Fehmarn-Burg station

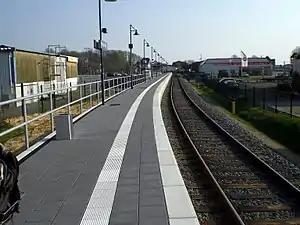
2011

Fehmarn-Burg station is a railway station in the municipality of Burg auf Fehmarn, located in the Ostholstein district in Schleswig-Holstein, Germany.